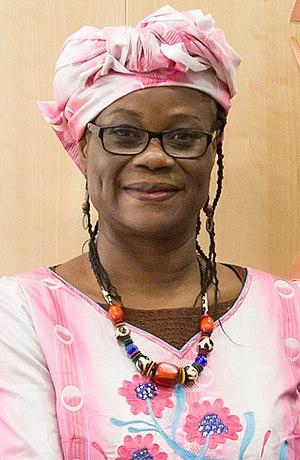
Rosine Sori-Coulibaly, née en 1958 est une femme politique burkinabé. Elle est ministre de l'Économie, des Finances et du Développement de 2016 à 2019.